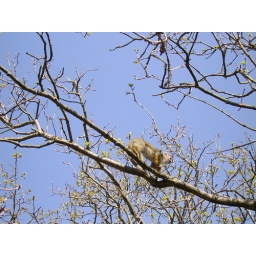
It's that monkey again, using tree branches to zip from area to area above the heads of the tourists in the park.